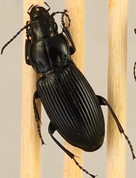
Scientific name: Pterostichus melanarius melanarius
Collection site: Steigerwaldt-Chequamegon NEON (STEI), plot STEI_004